Bedding (horticulture)

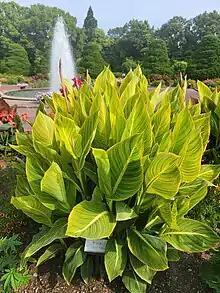
Canna 'Bengal Tiger', Kyoto Botanical Garden

Many types of flowering plants are available to plant in flower gardens or flower beds. The floral industry calls these bedding plants. These fast-growing plants in seasonal flower beds create colourful displays, during spring, summer, fall or winter, depending on the climate. Plants used for bedding are generally annuals, but biennials, tender perennials, and succulents are also used.